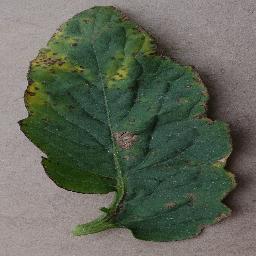
Label: Tomato___Bacterial_spot